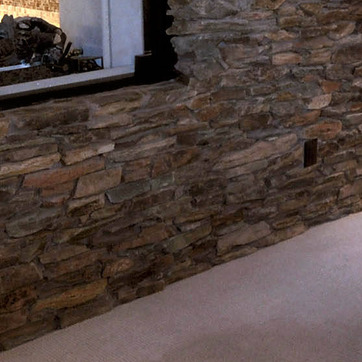
Material: stone